Judenburg

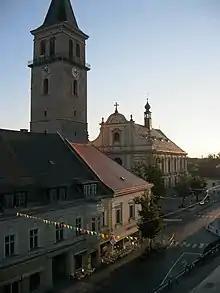
City Tower

Archaeological findings indicate that the area was settled at least since the days of the Celtic kingdom of Noricum. Judenburg itself was first mentioned in a 1074 staple right deed as , a market town within the estates of Eppenstein Castle, the ancestral seat of the Bavarian Eppensteiner noble family, who ruled as Styrian margraves in the 11th century. The name literally means "Jews' Borough", referring to the town's origin as a trading outpost on the route from the Mur Valley across the Obdach Saddle mountain pass to Carinthia, in which Jews played an important role, being represented in the city's coat of arms.